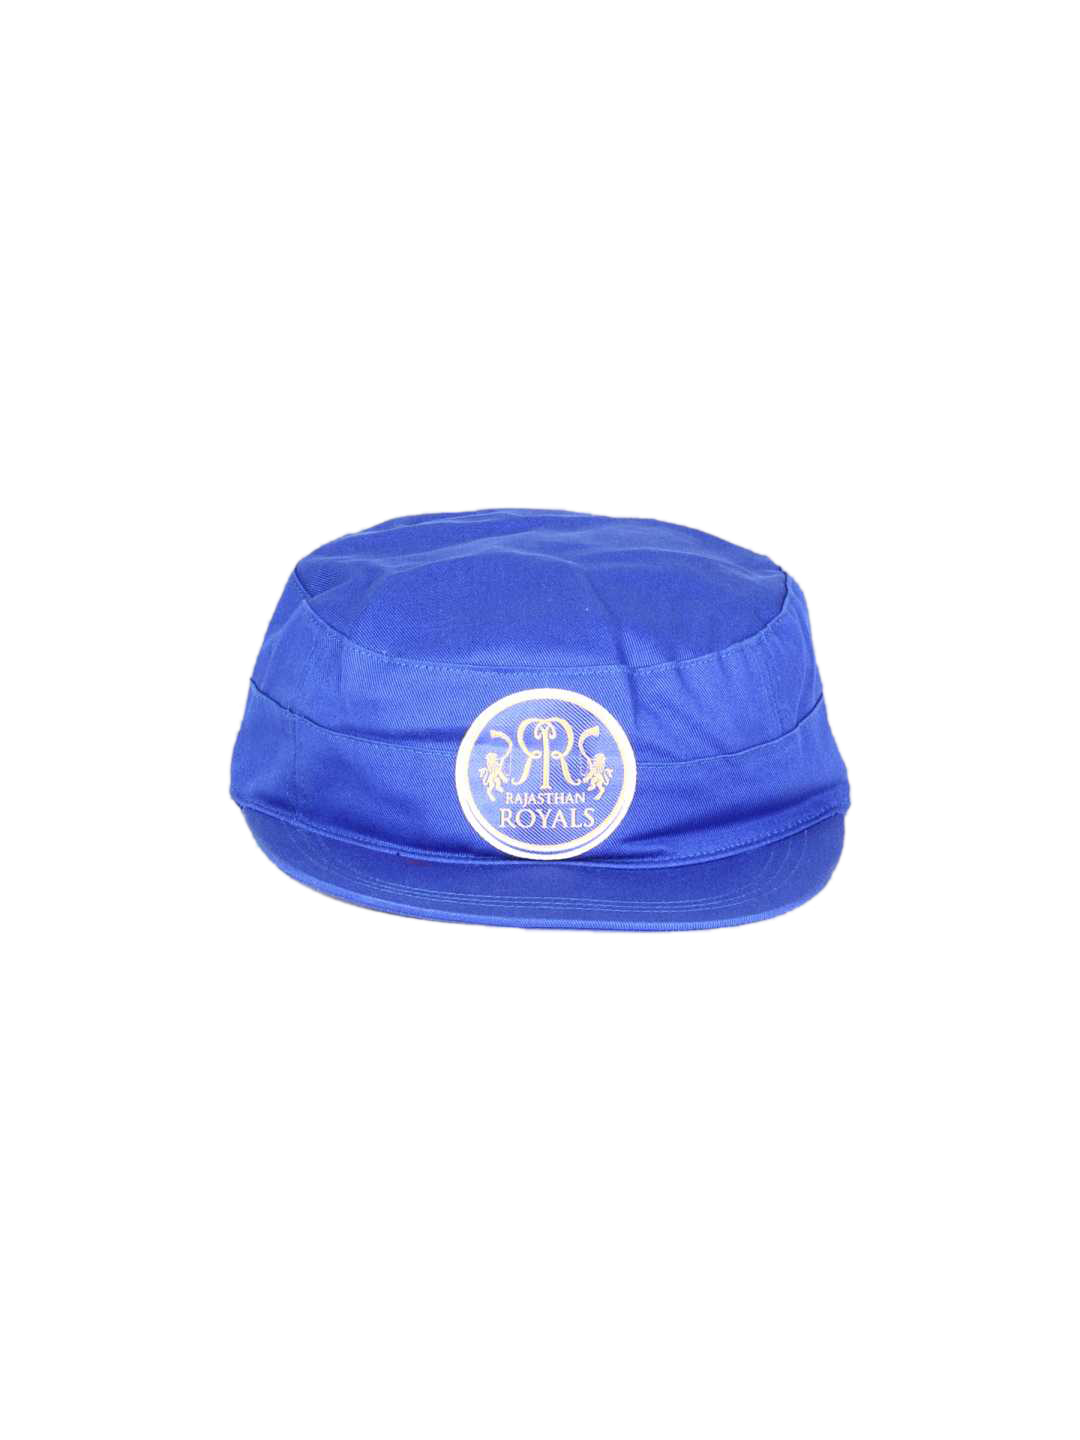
Puma Unisex Rajasthan Royals Military Blue Cap
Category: Accessories / Headwear / Caps
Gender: Unisex
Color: Blue
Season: Summer 2011
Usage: Sports